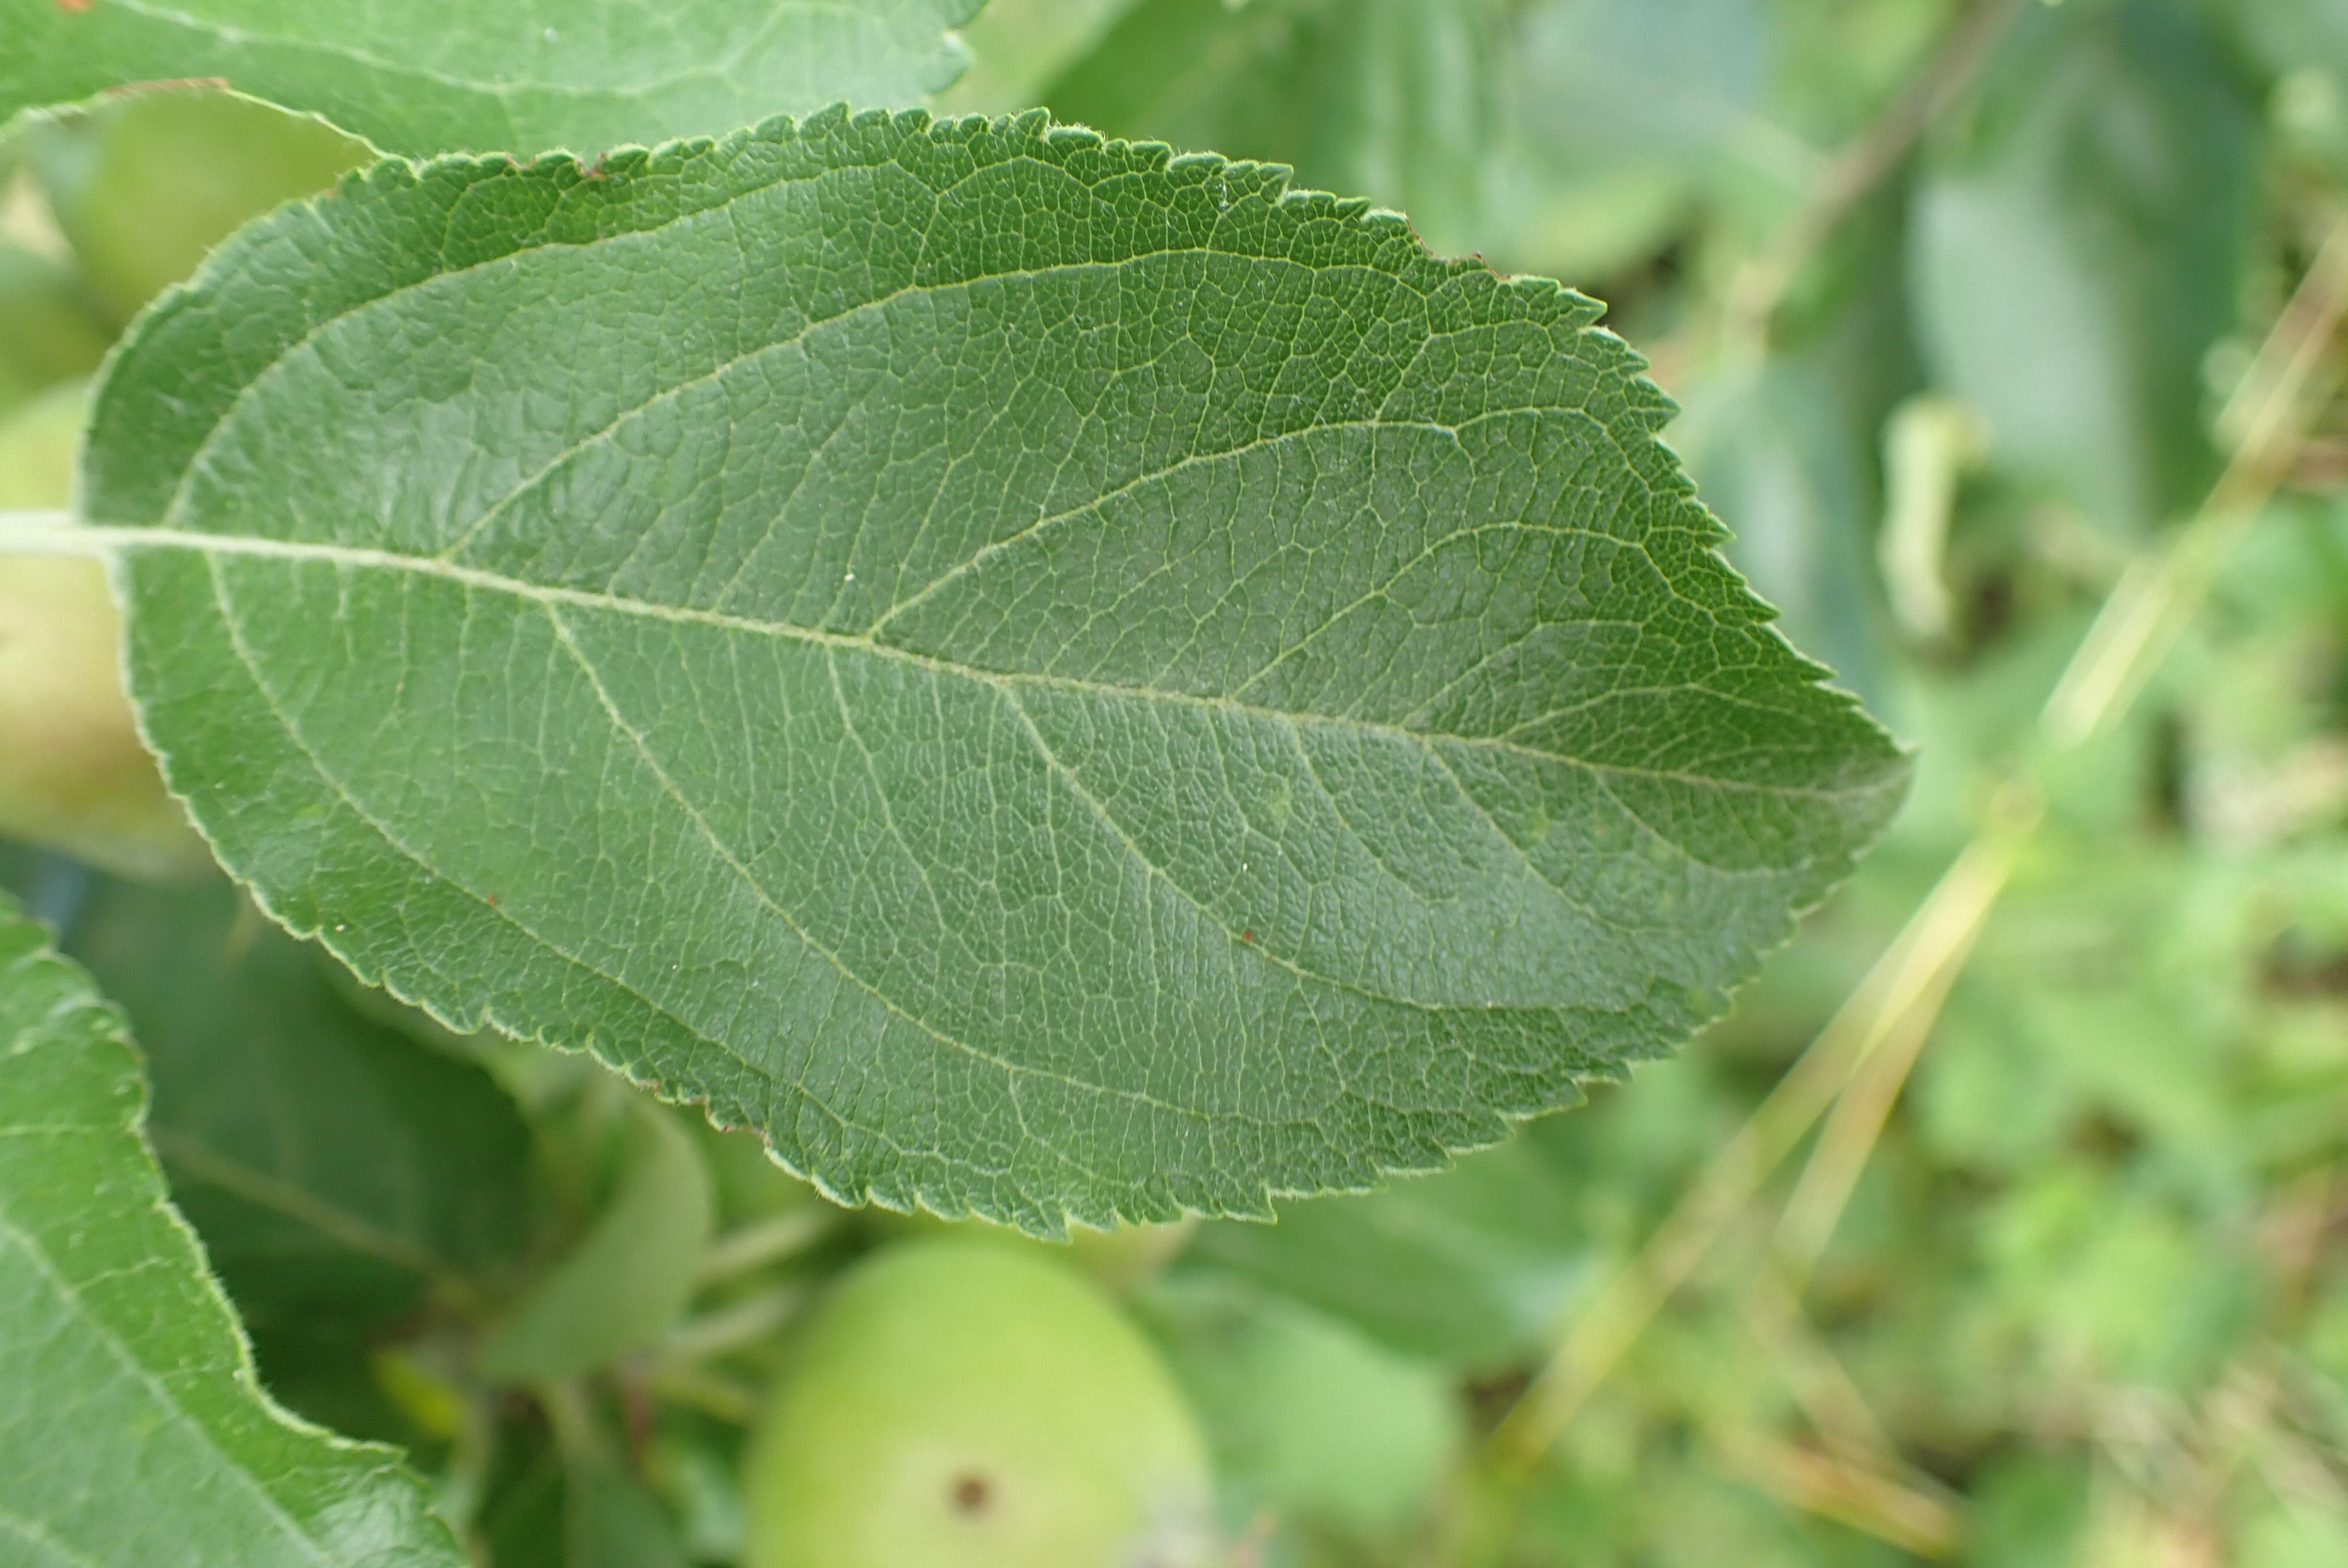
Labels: healthy